Prague Metro

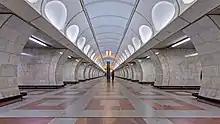
Anděl (Angel) station on Line B

In August 2002, the system suffered disastrous flooding that struck parts of Bohemia and other areas in Central Europe (see 2002 European flood). 19 stations were flooded, causing a partial collapse of the transport system in Prague; the damage to the Metro has been estimated at approximately 7 billion CZK (over US$225 million in exchange rate at that time). The affected sections of the Metro stayed out of service for several months; the last station (Křižíkova, located in the most-damaged area – Karlín) reopened in March 2003. Small gold plates have been placed at some stations to show the highest water level of the flood.